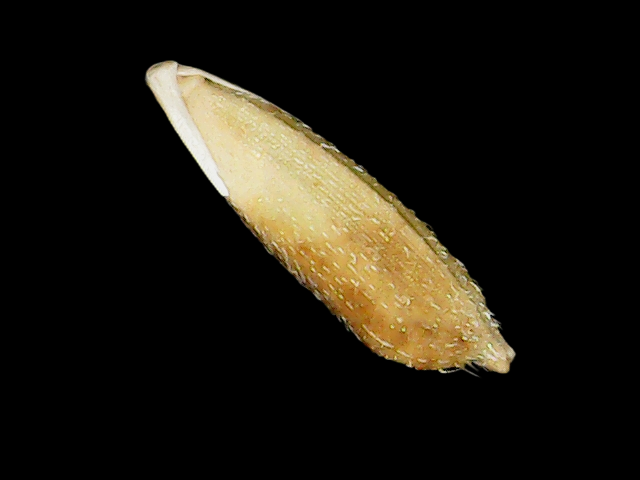
Rice variety: Bd51